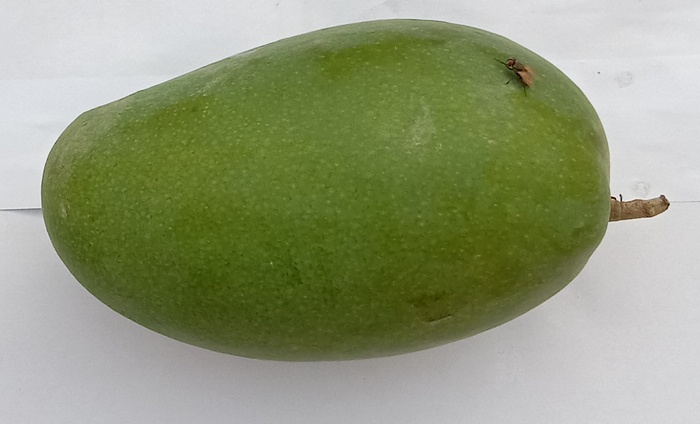
Mango variety: Dosehri